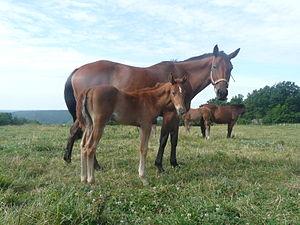
Poulinière anglo-arabe et son poulain, Elevage de Mels, France
L'élevage du cheval en France est une pratique attestée depuis l'époque celte. Lié au prestige politique, à l'efficacité militaire et à la nécessité d'obtenir des animaux de travail au quotidien, il passe des mains de riches seigneurs et d'abbayes au Moyen Âge à celles des rois français, par le biais des haras nationaux créés sous Louis XIV par Colbert pour contrôler l'élevage privé. Son histoire dépend étroitement des activités humaines et des besoins de chaque époque qui voit émerger ou disparaître des types de chevaux spécifiques en fonction des usages et des besoins. La cavalerie militaire et le transport des personnes ou des matériaux, en particulier, sont les deux motivations principales à cet élevage. Si la réputation des chevaux de travail français, et surtout celle du Percheron, a franchi les frontières, celle des chevaux de selle militaires laisse à désirer. L'organisation de l'élevage et la création des registres de races, ou stud-books, ne date que de la fin du XIXᵉ siècle.
L’Anglo-arabe est une race de chevaux de selle à sang chaud, historiquement développée en Angleterre, en Russie et en France dès la fin du XVIIIᵉ siècle. Ce cheval issu en premier lieu du croisement d'un Pur-sang avec un Arabe s'est surtout fait connaître à travers les lignées françaises. Ce croisement a été étendu par la suite à deux races autochtones du Sud-Ouest français, dans le Limousin et le Midi. L'Anglo-arabe est élevé dans d'autres pays depuis la fin du XXᵉ siècle, ayant fait l'objet d'une internationalisation de son élevage en 2012.